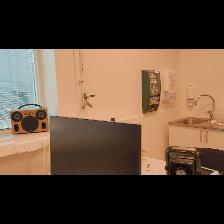
Label: NonHuman